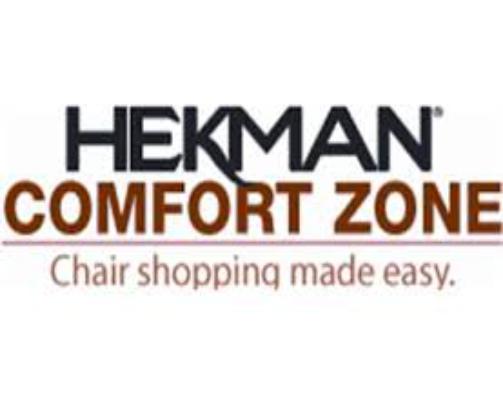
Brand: hekman
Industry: Necessities